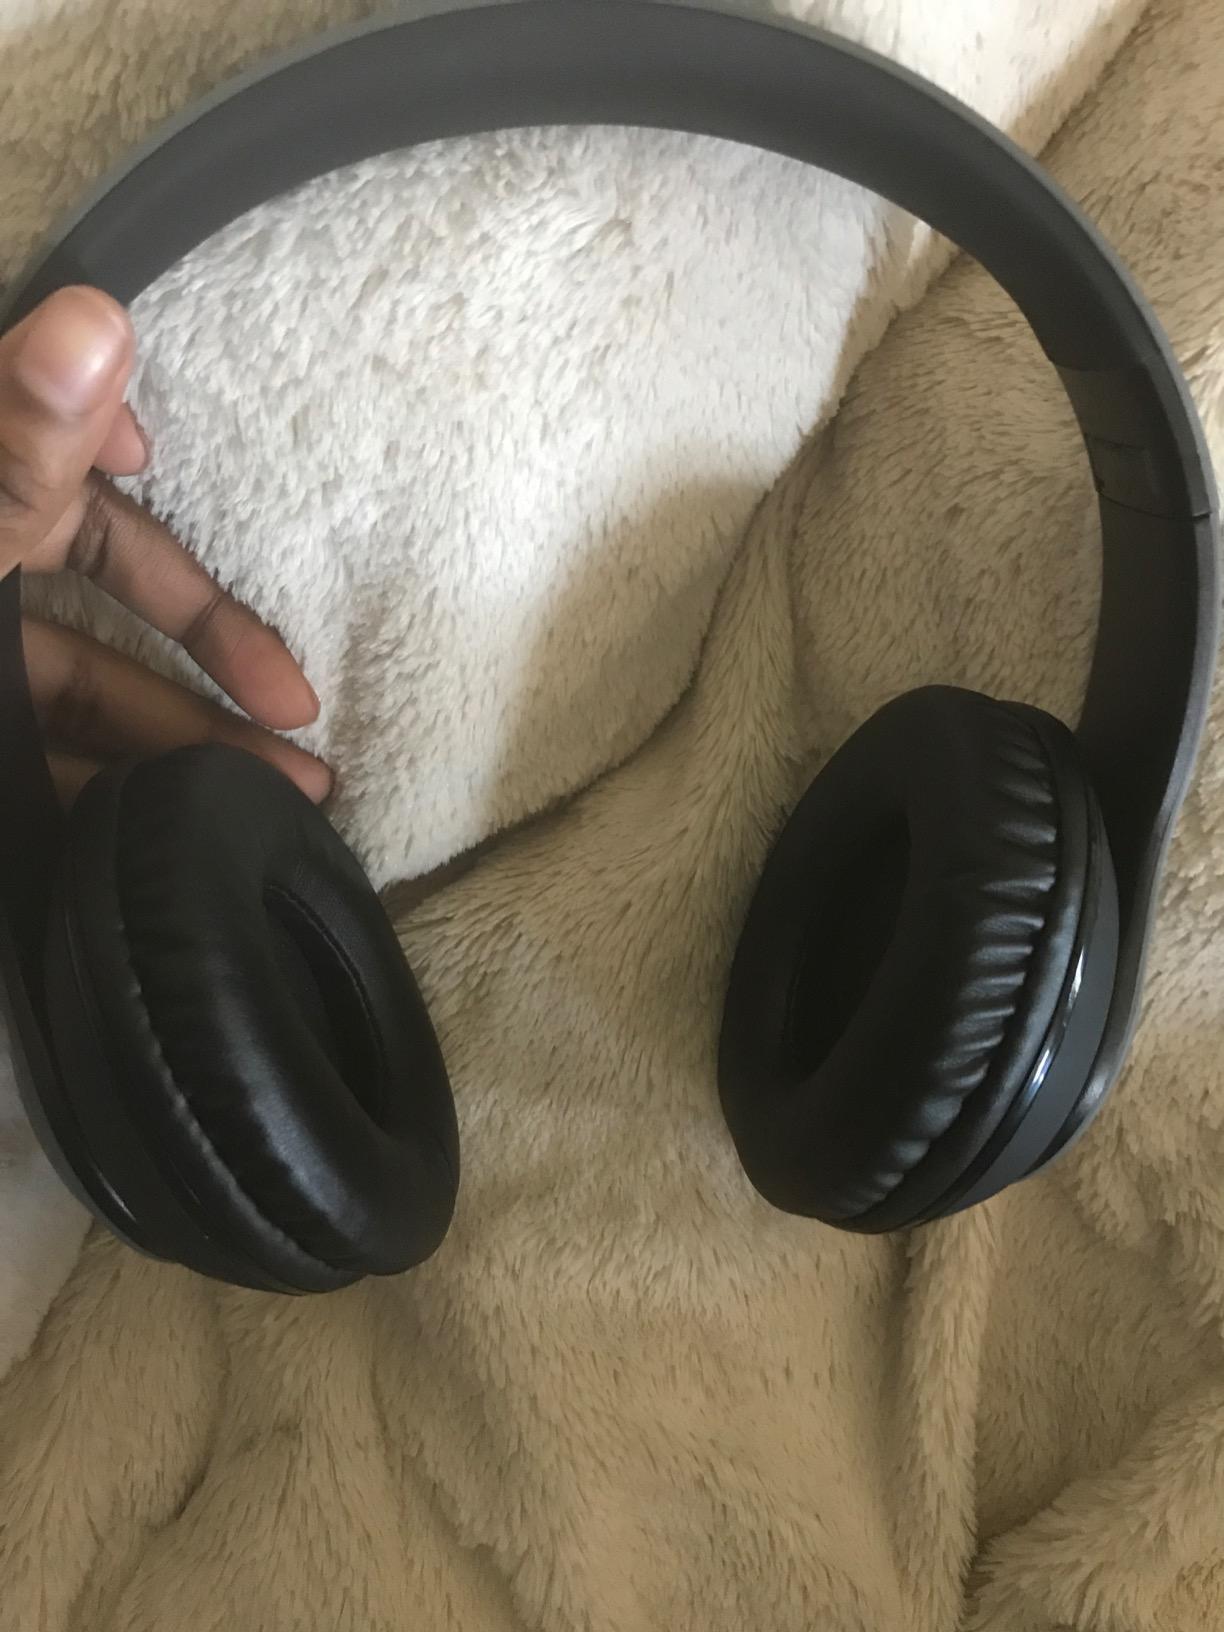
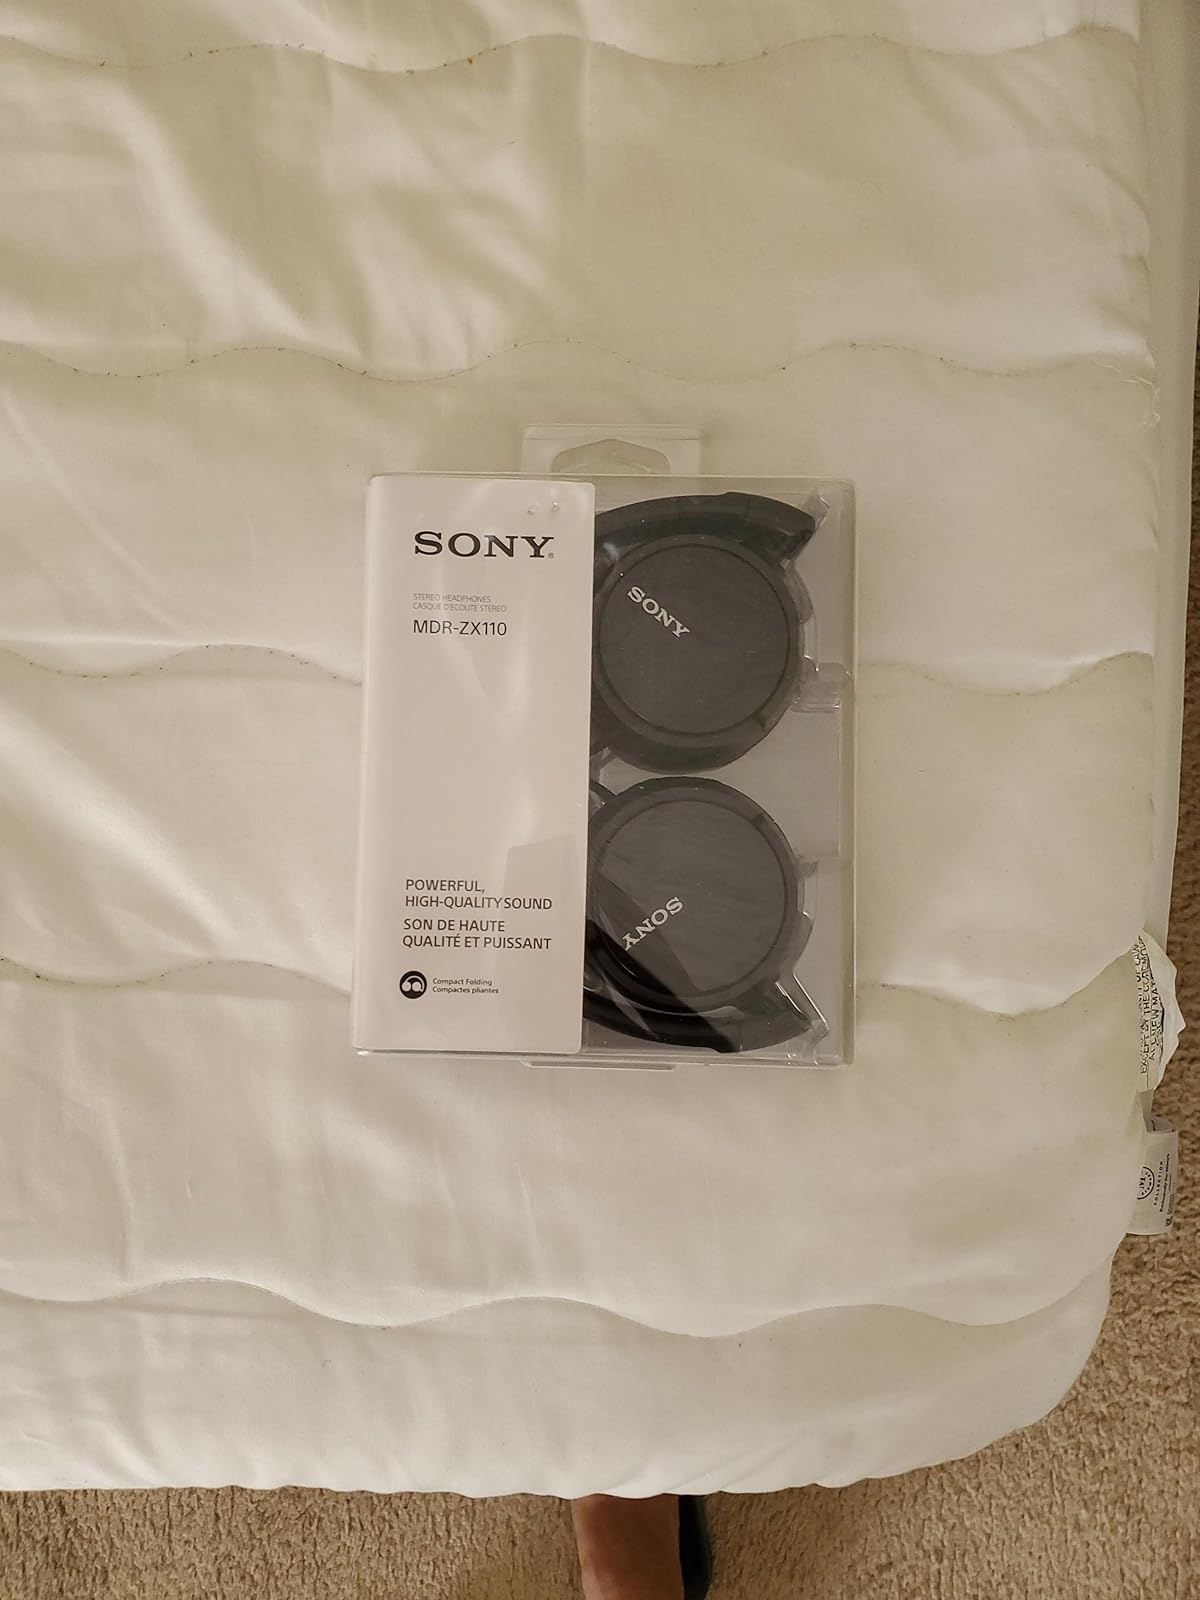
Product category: headphones
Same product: no